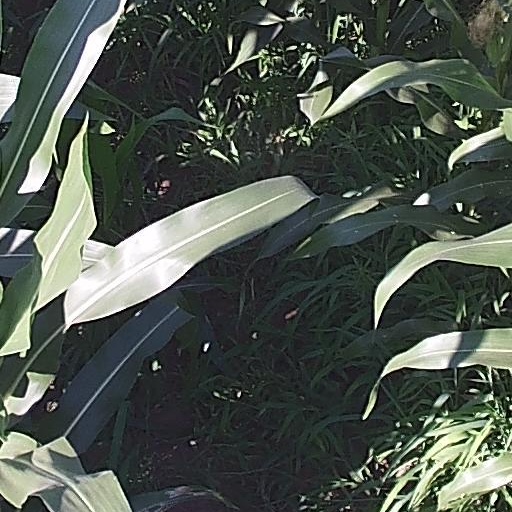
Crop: maize; corn